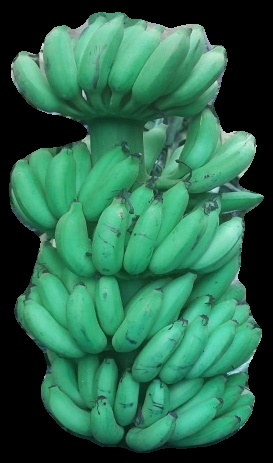
Variety: elakki-bale
Grade: grade1